Marcus Ahlm

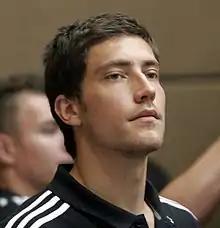

Marcus Ahlm (born 7 July 1978) is a Swedish handballer. He retired from handball in 2013 after playing for German Handball-Bundesliga team THW Kiel.